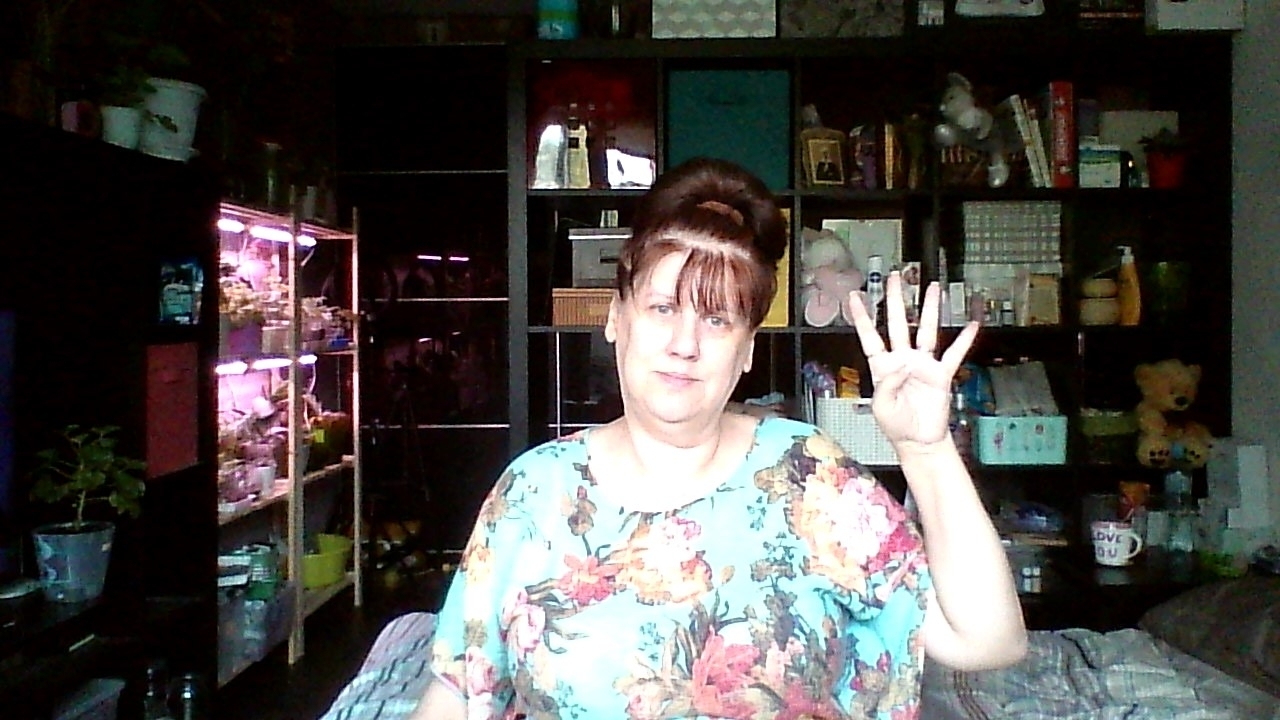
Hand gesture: four